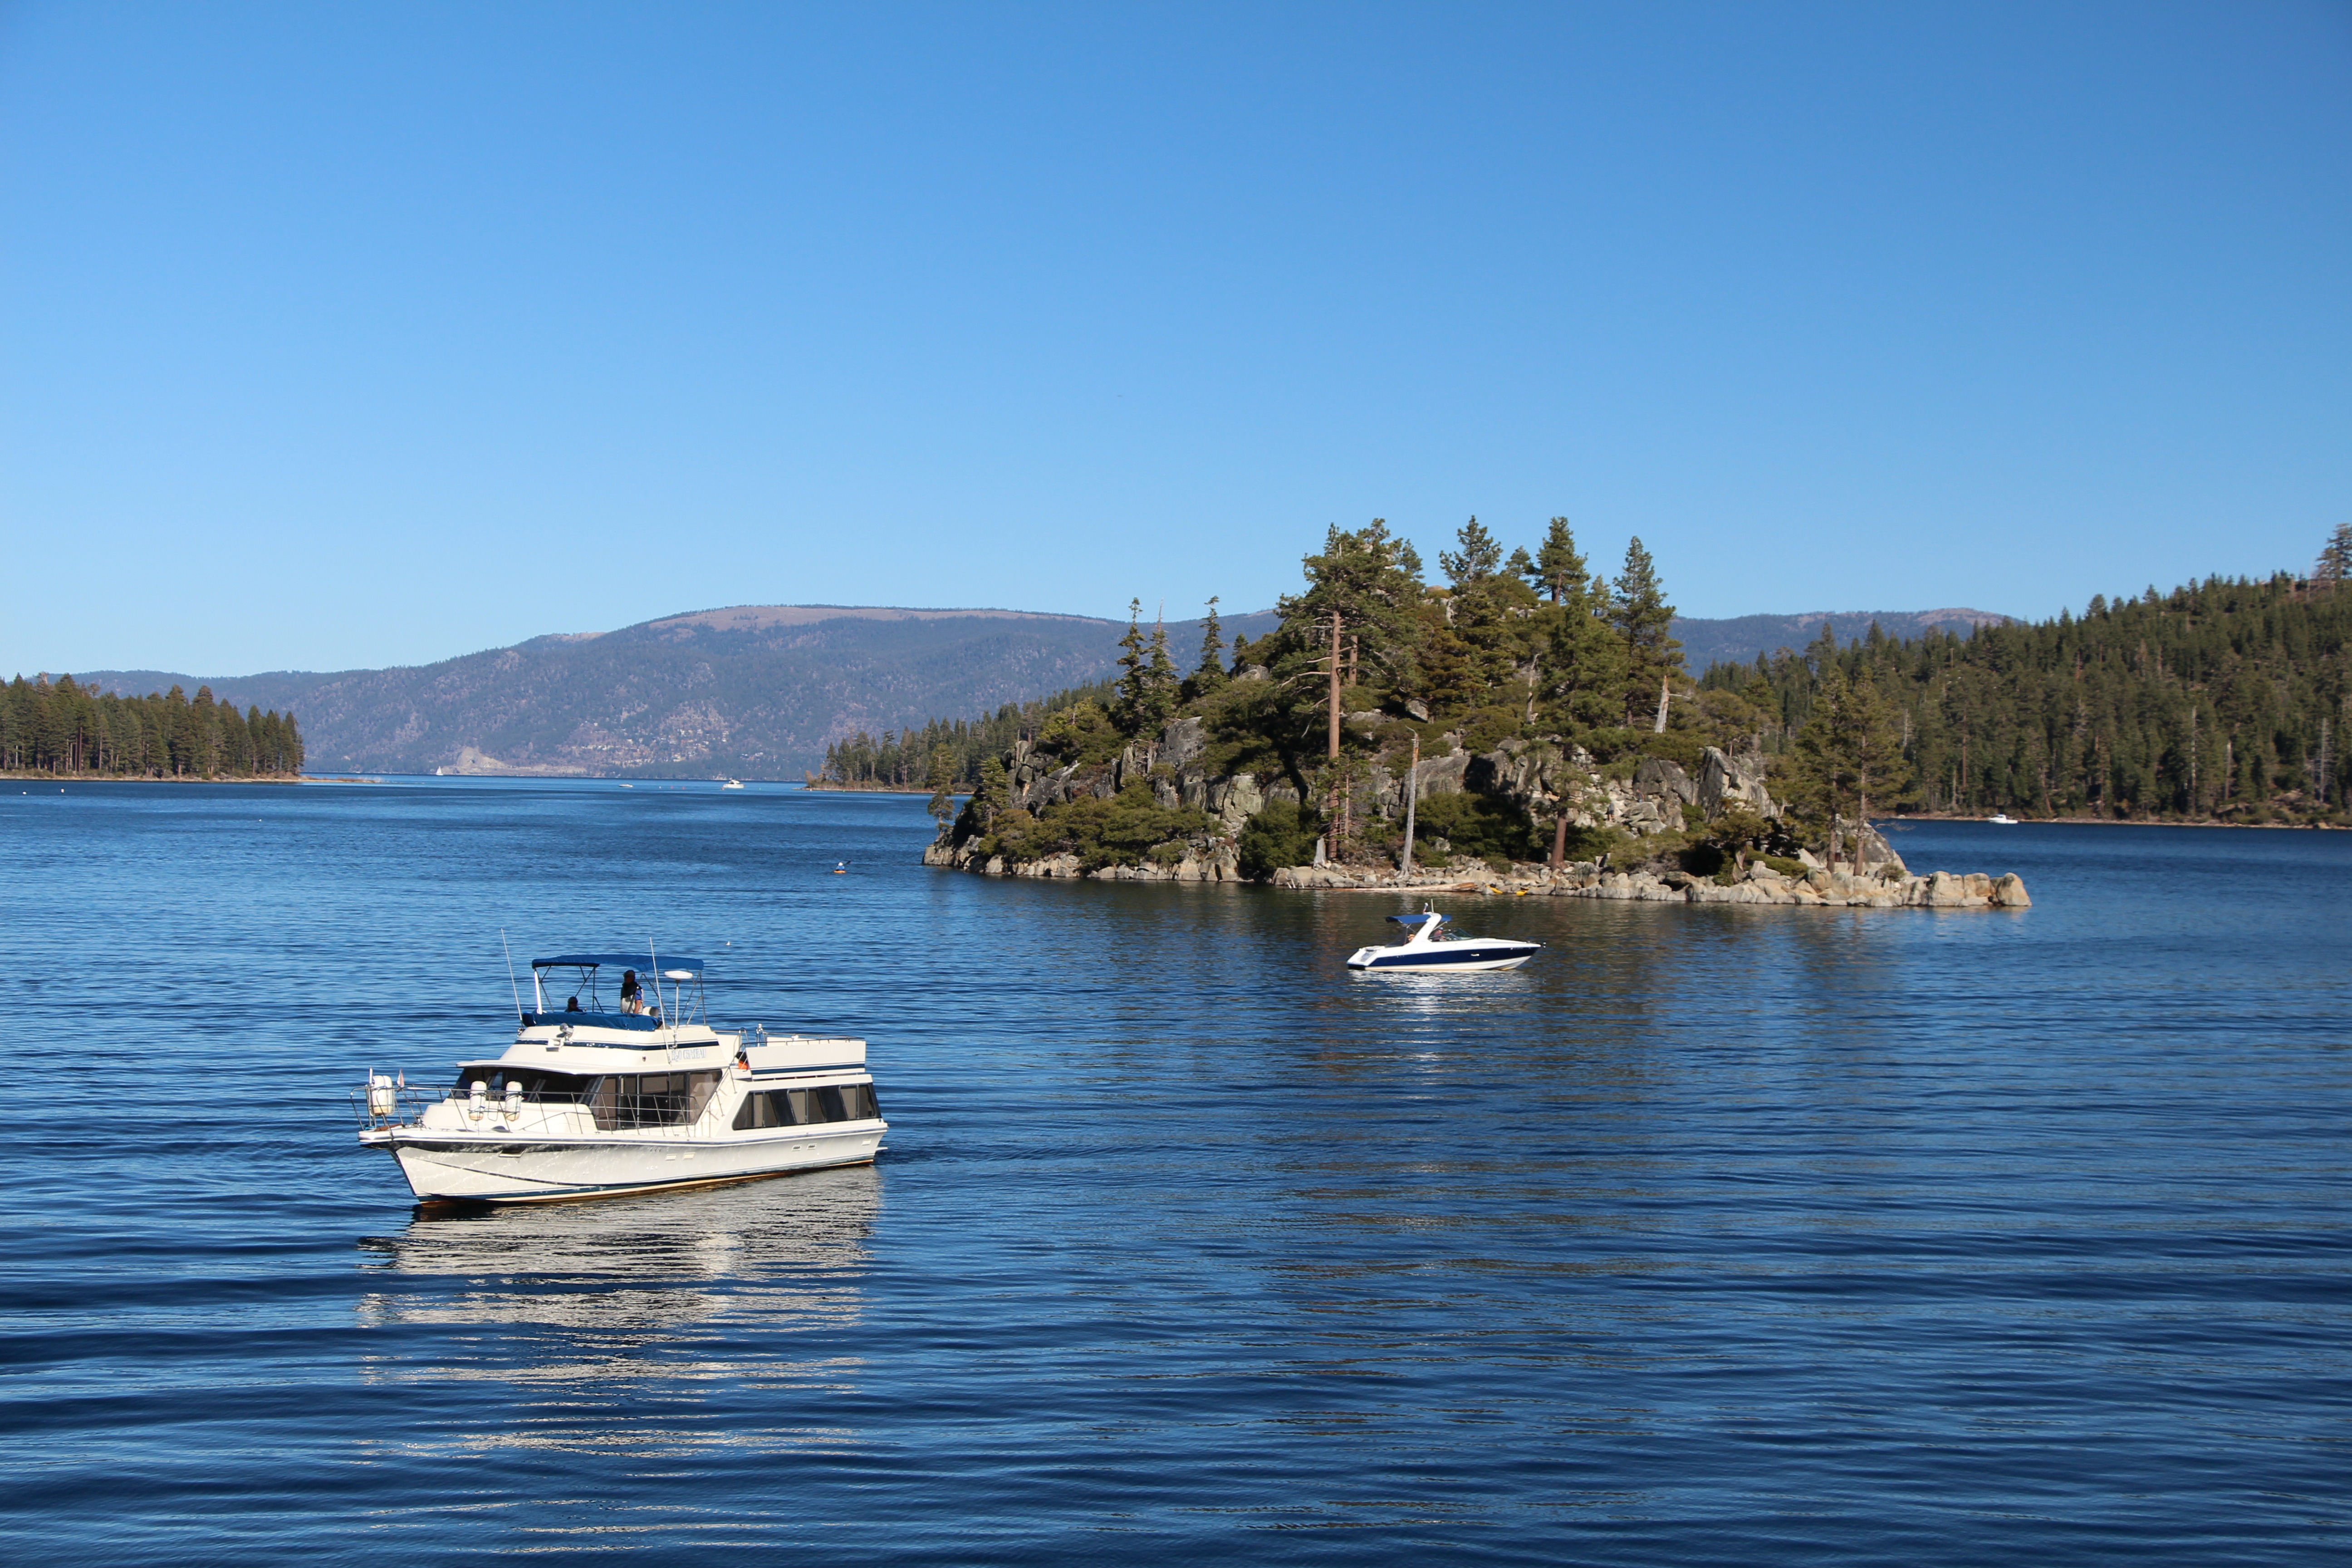
landscape, sea, water, nature, outdoor, wilderness, boat, shore, lake, land, wild, environment, reflection, vessel, vehicle, scenic, natural, scenery, bay, island, reservoir, body of water, boating, boats, ships, watercraft, loch, emerald bay, lake tahow